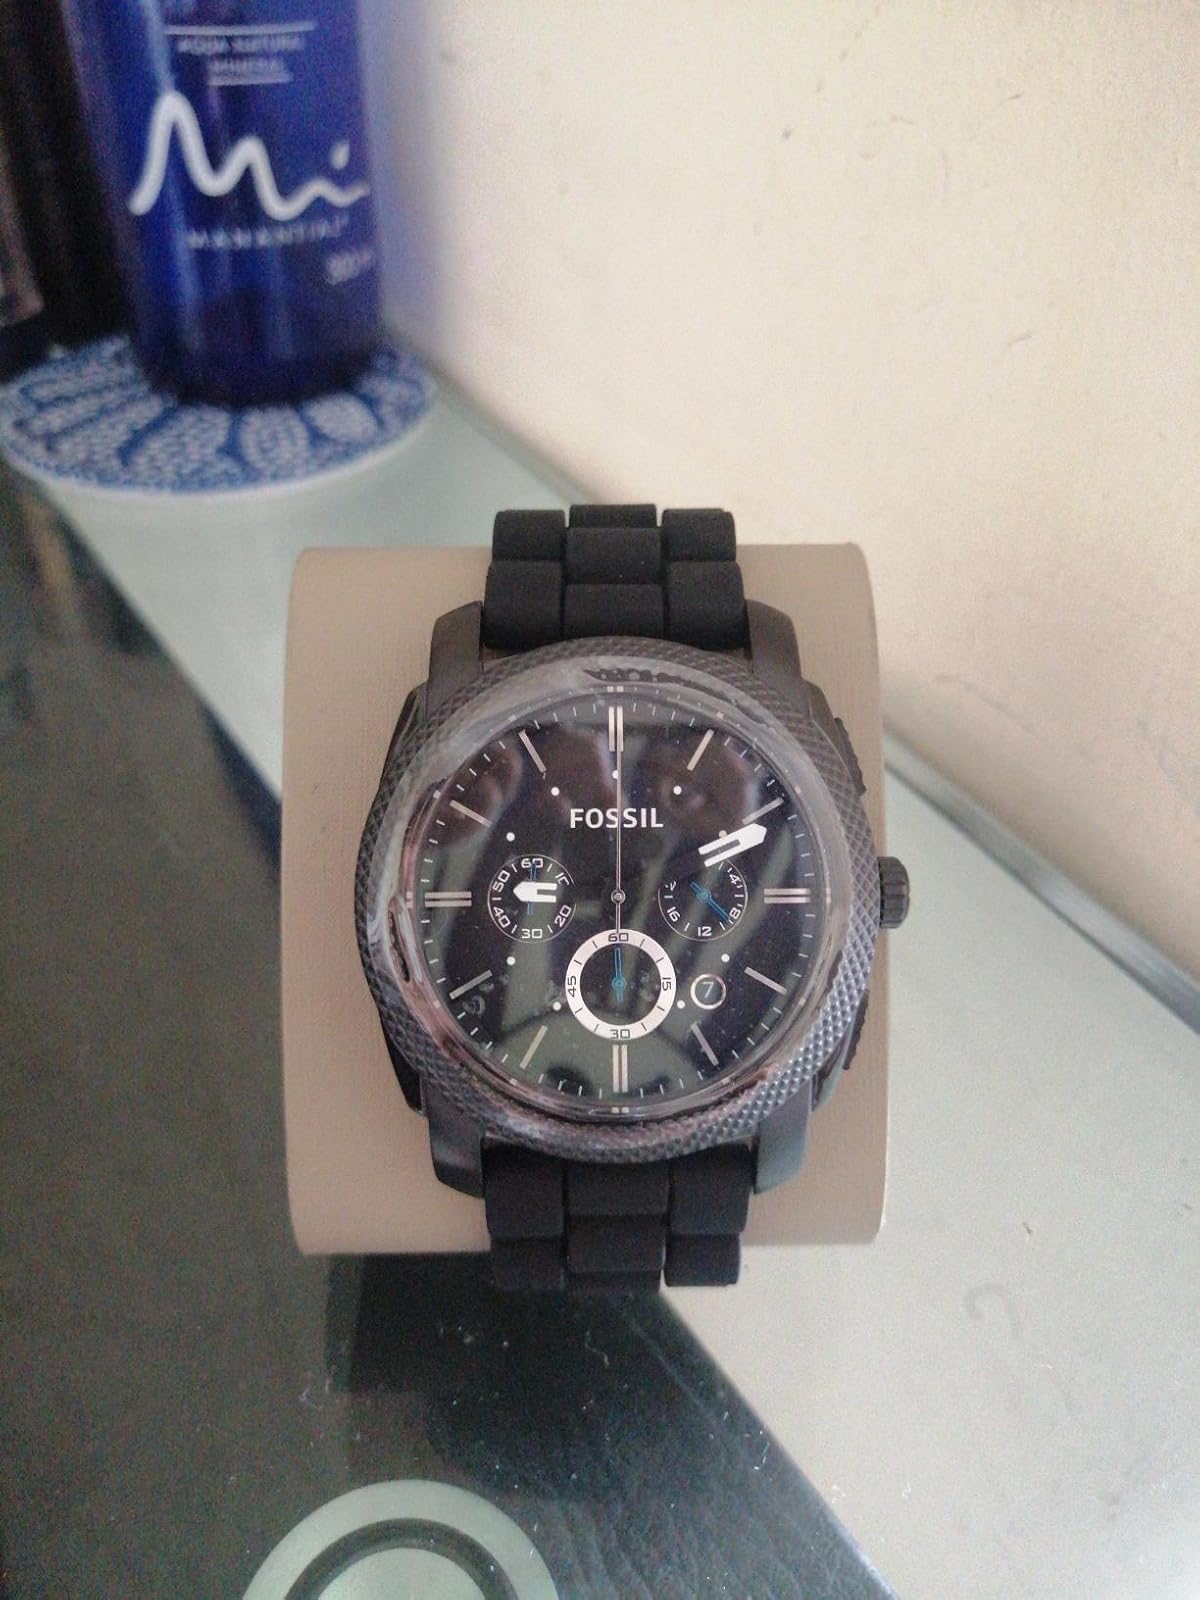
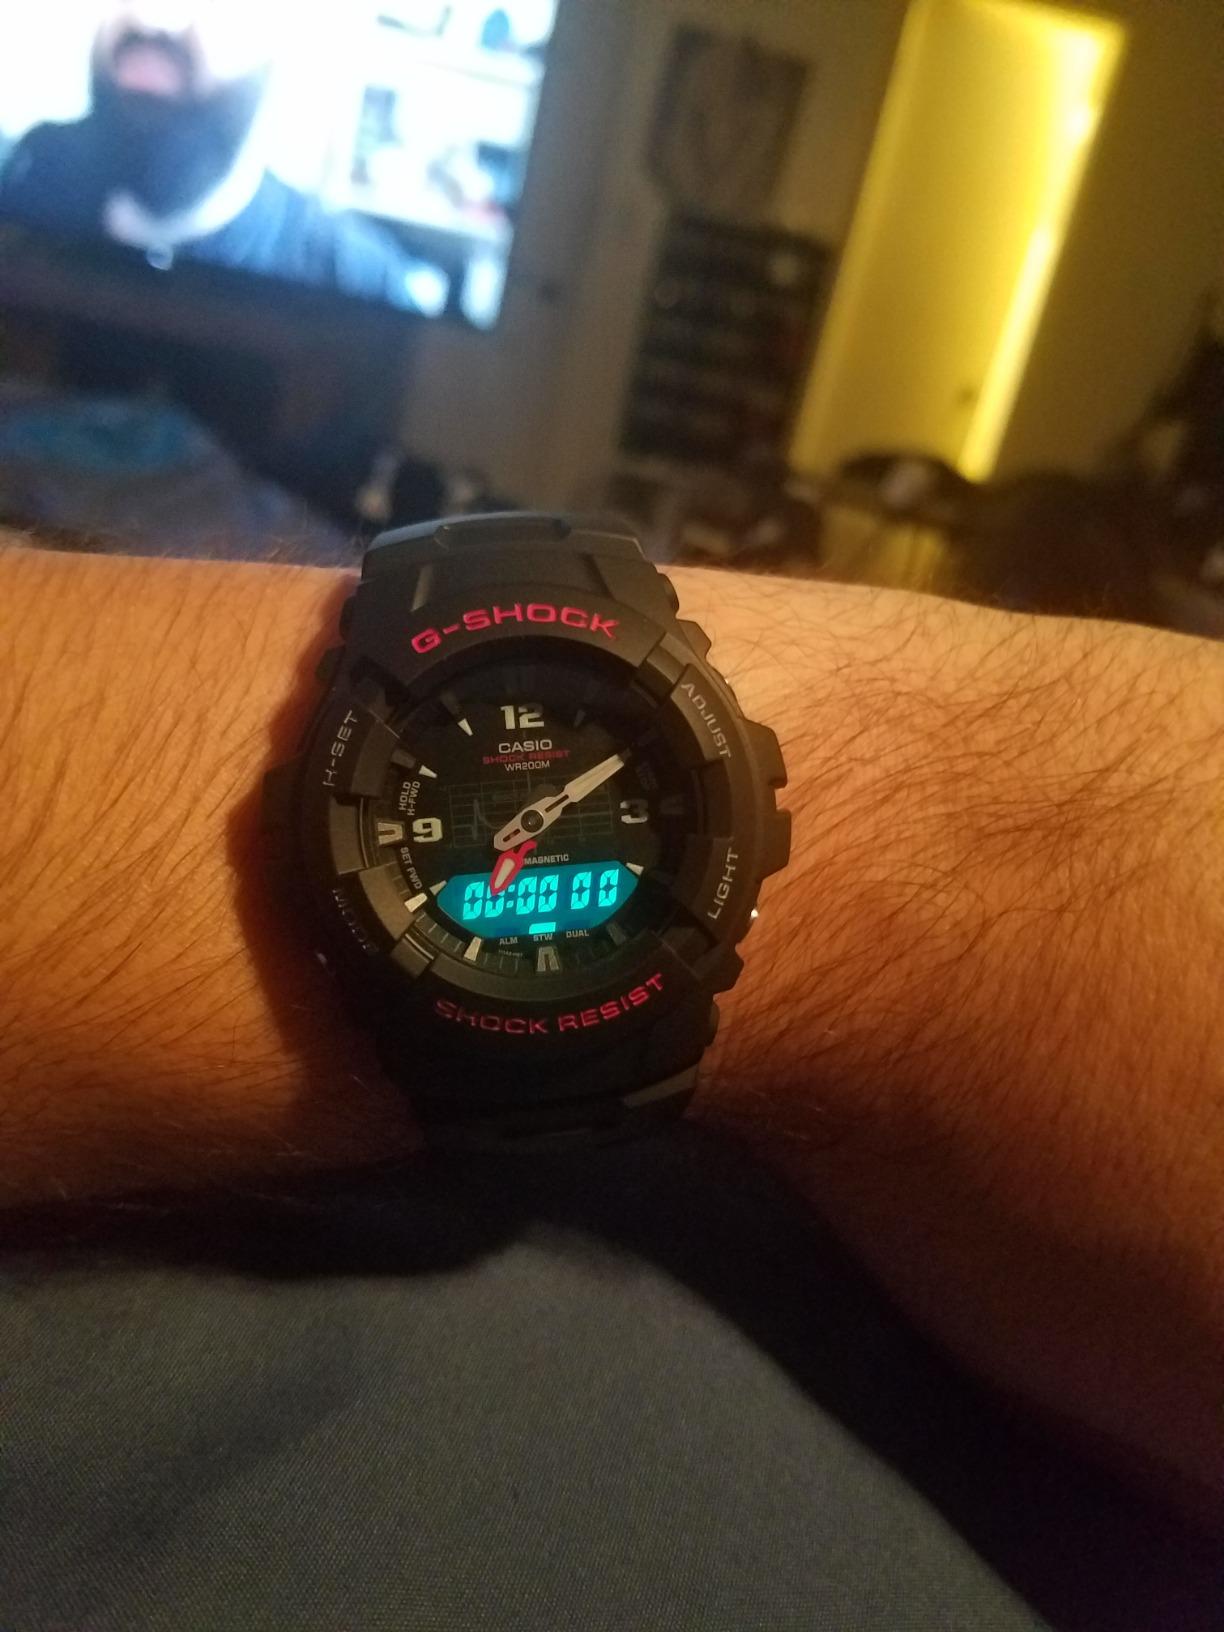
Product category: accessories_watch
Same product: no